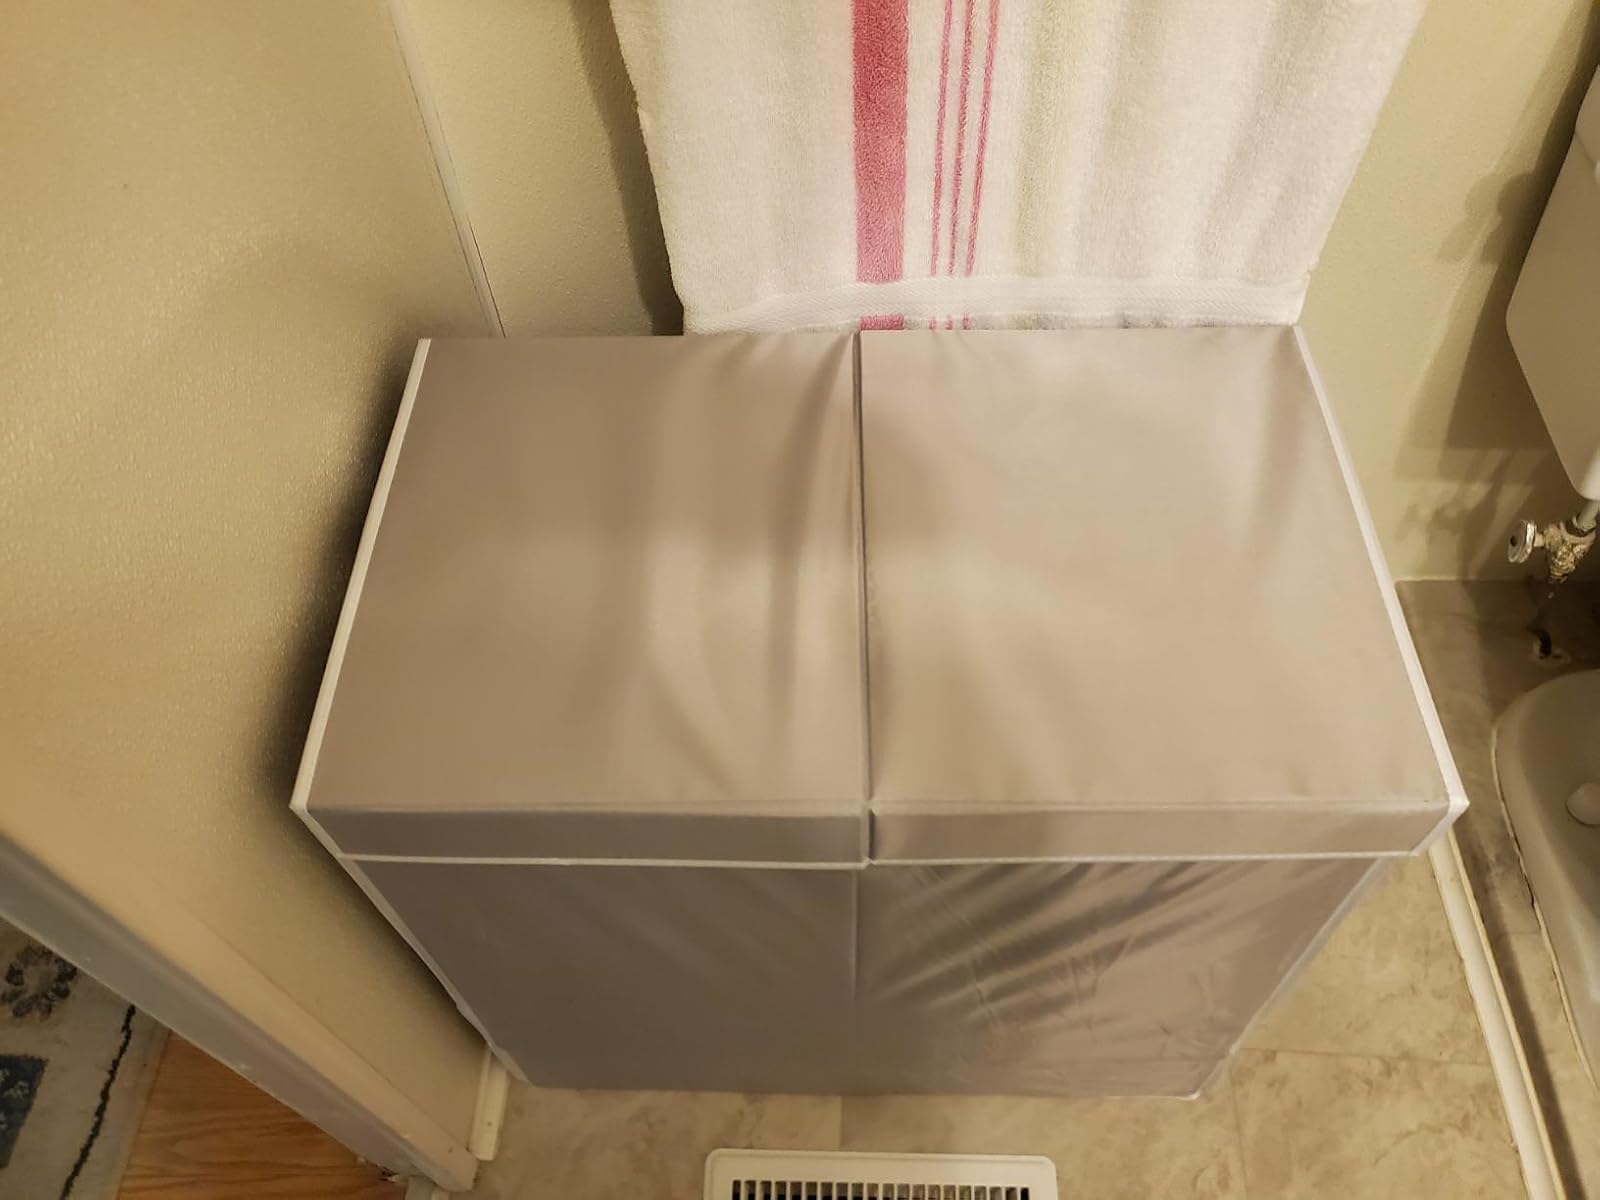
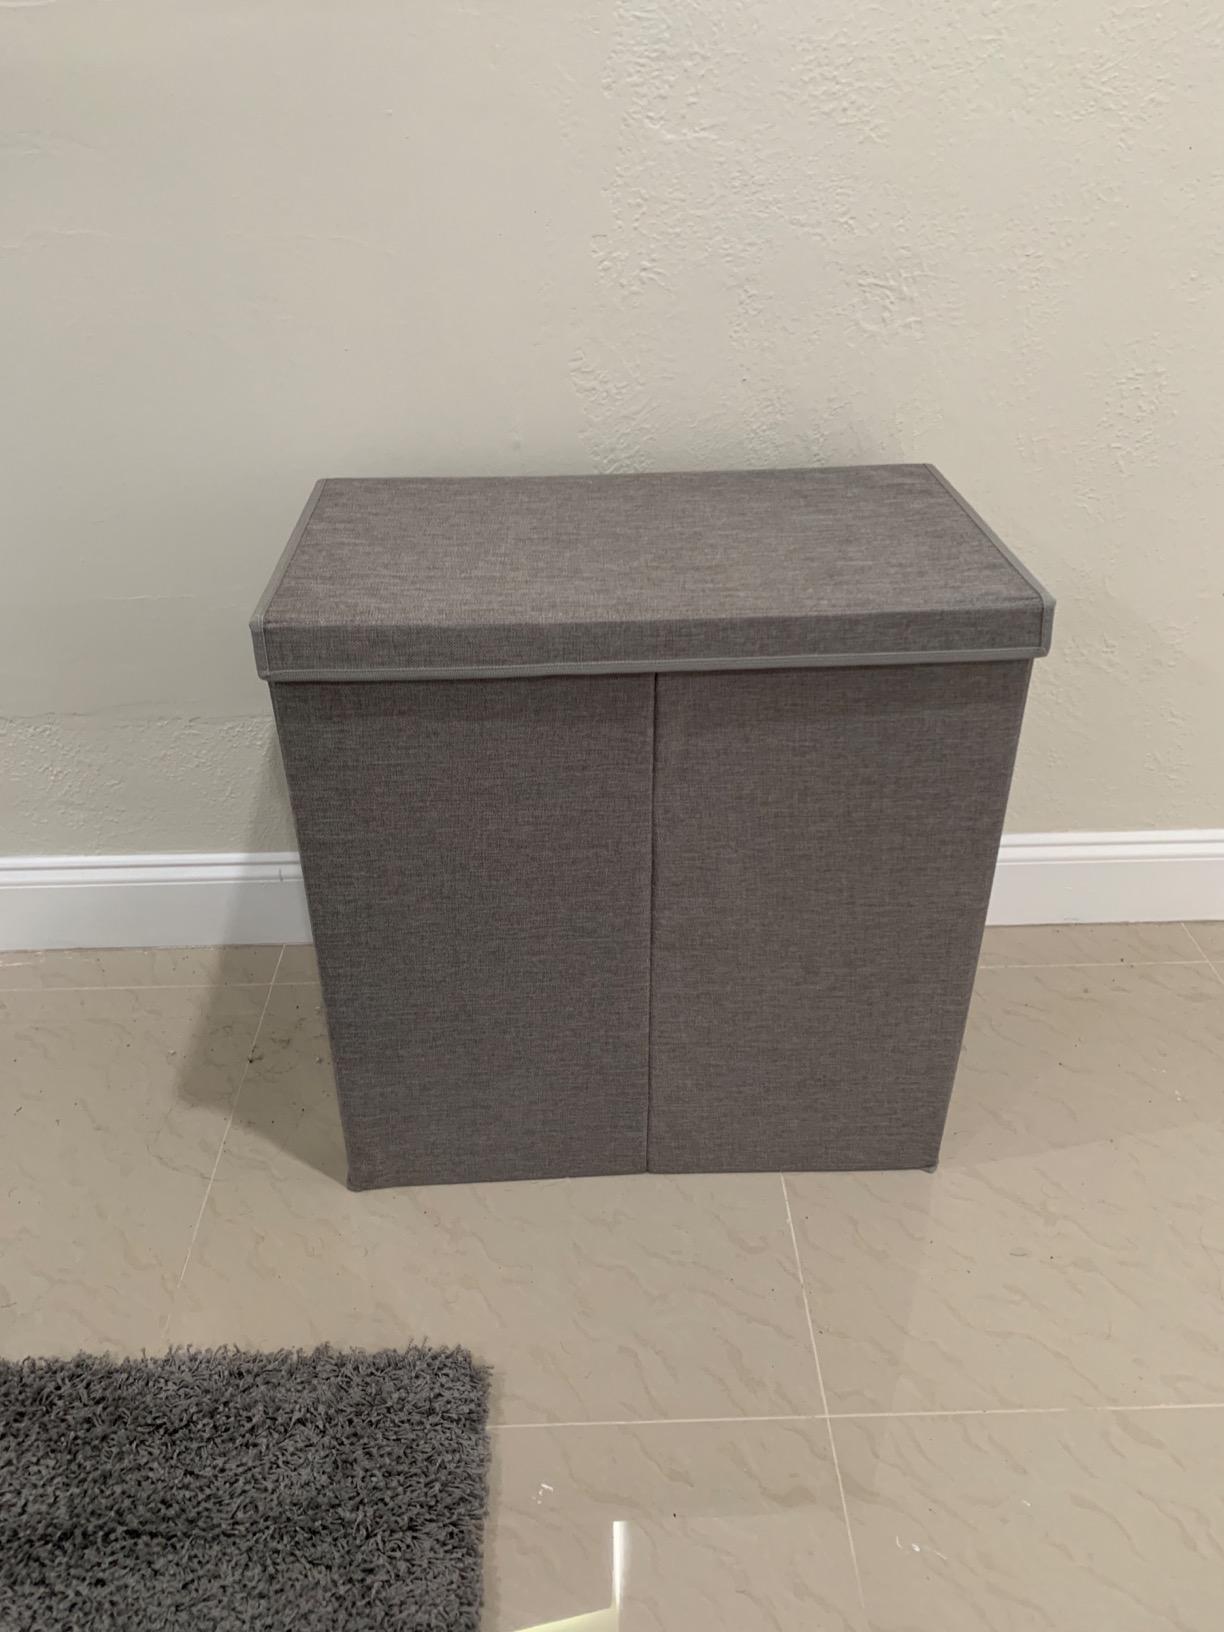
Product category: items_hamper
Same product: no